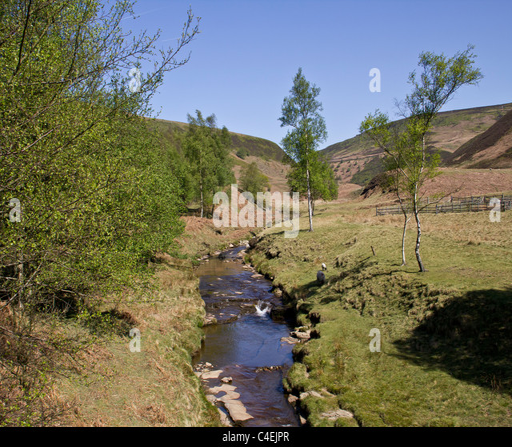
the river has its beginnings high up